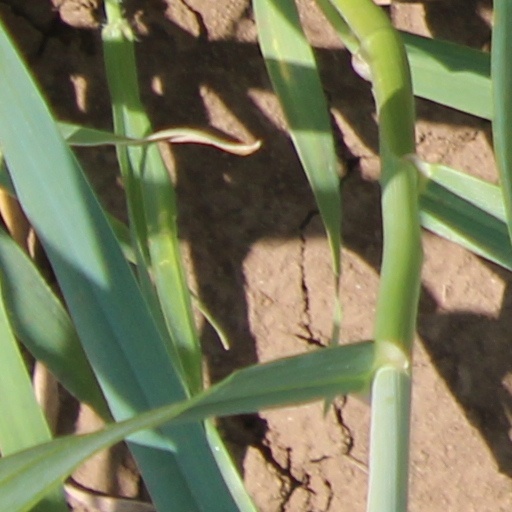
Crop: wheat